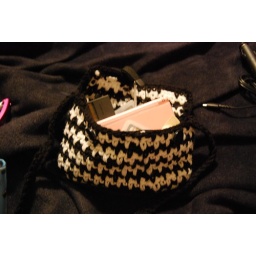
Crochet hat and bag sent to me and made by M. Sharp